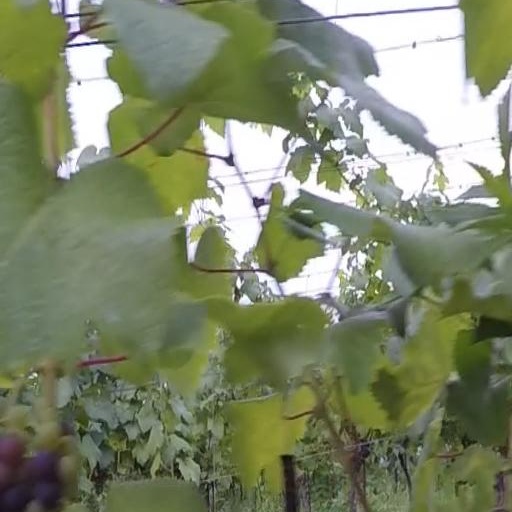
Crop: grape